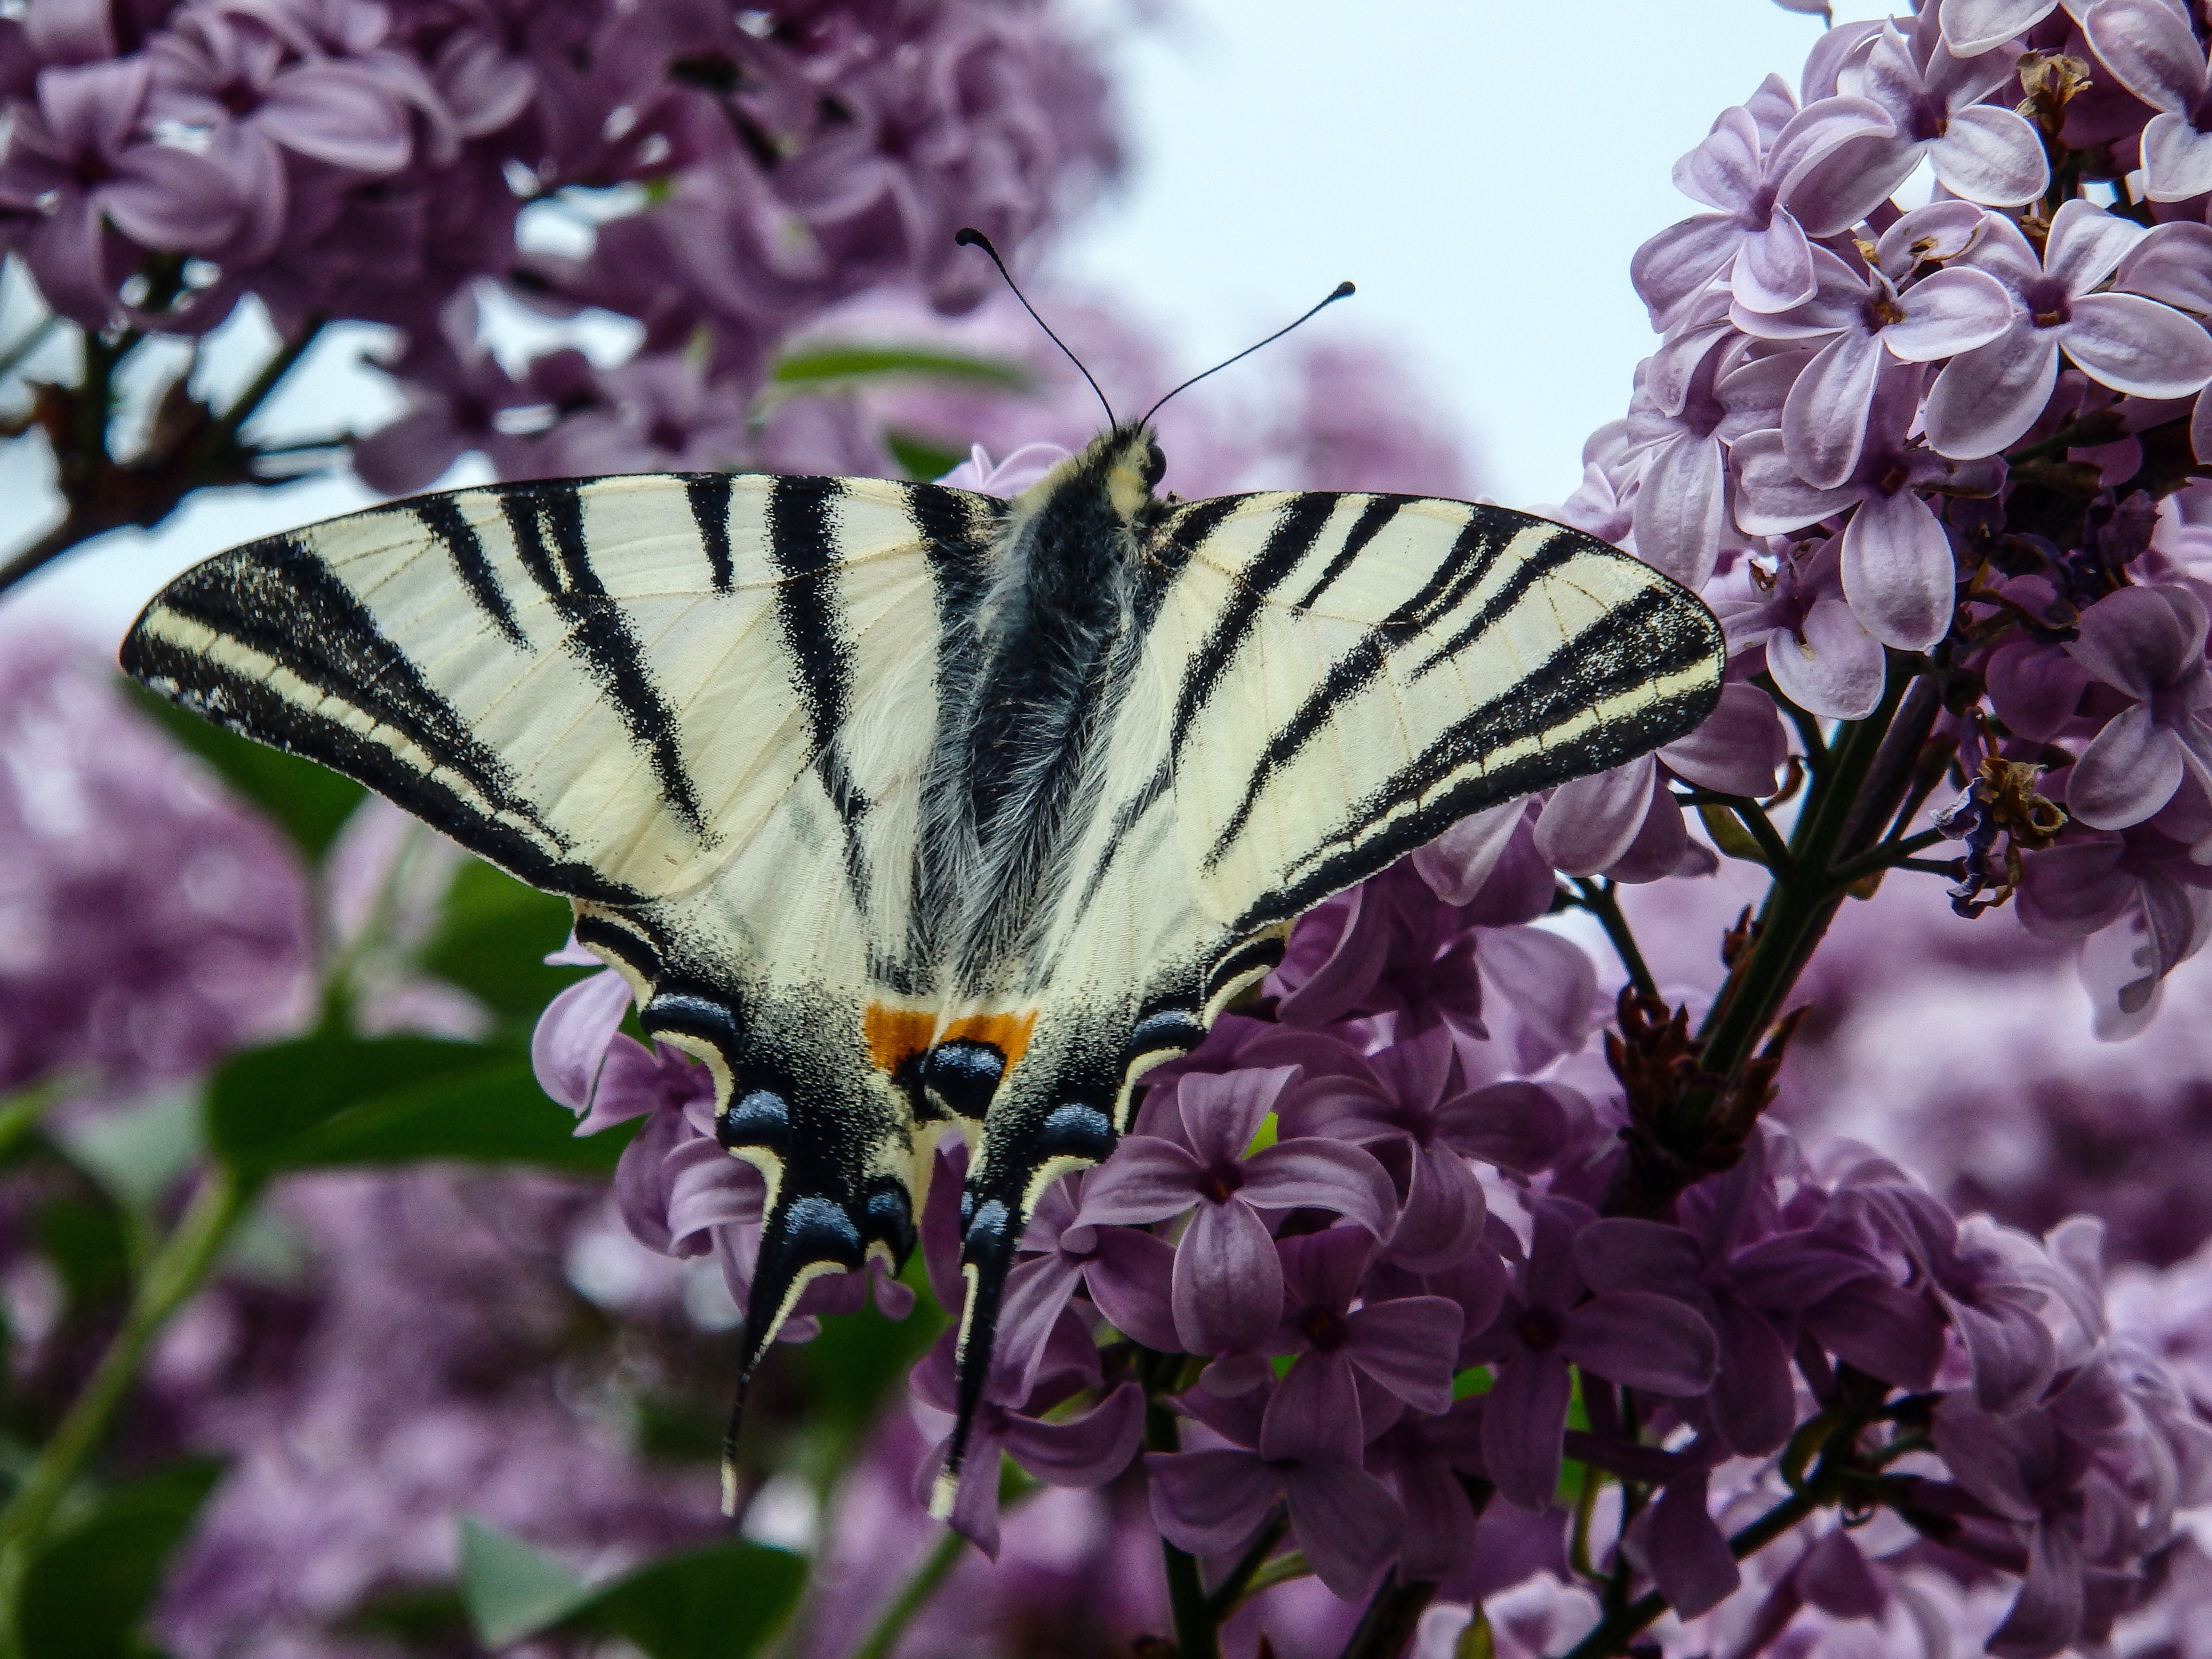
nature, branch, blossom, plant, leaf, flower, purple, animal, spring, insect, botany, butterfly, flora, fauna, invertebrate, close up, monarch butterfly, lilac, nectar, macro photography, arthropod, dovetail, pollinator, moths and butterflies